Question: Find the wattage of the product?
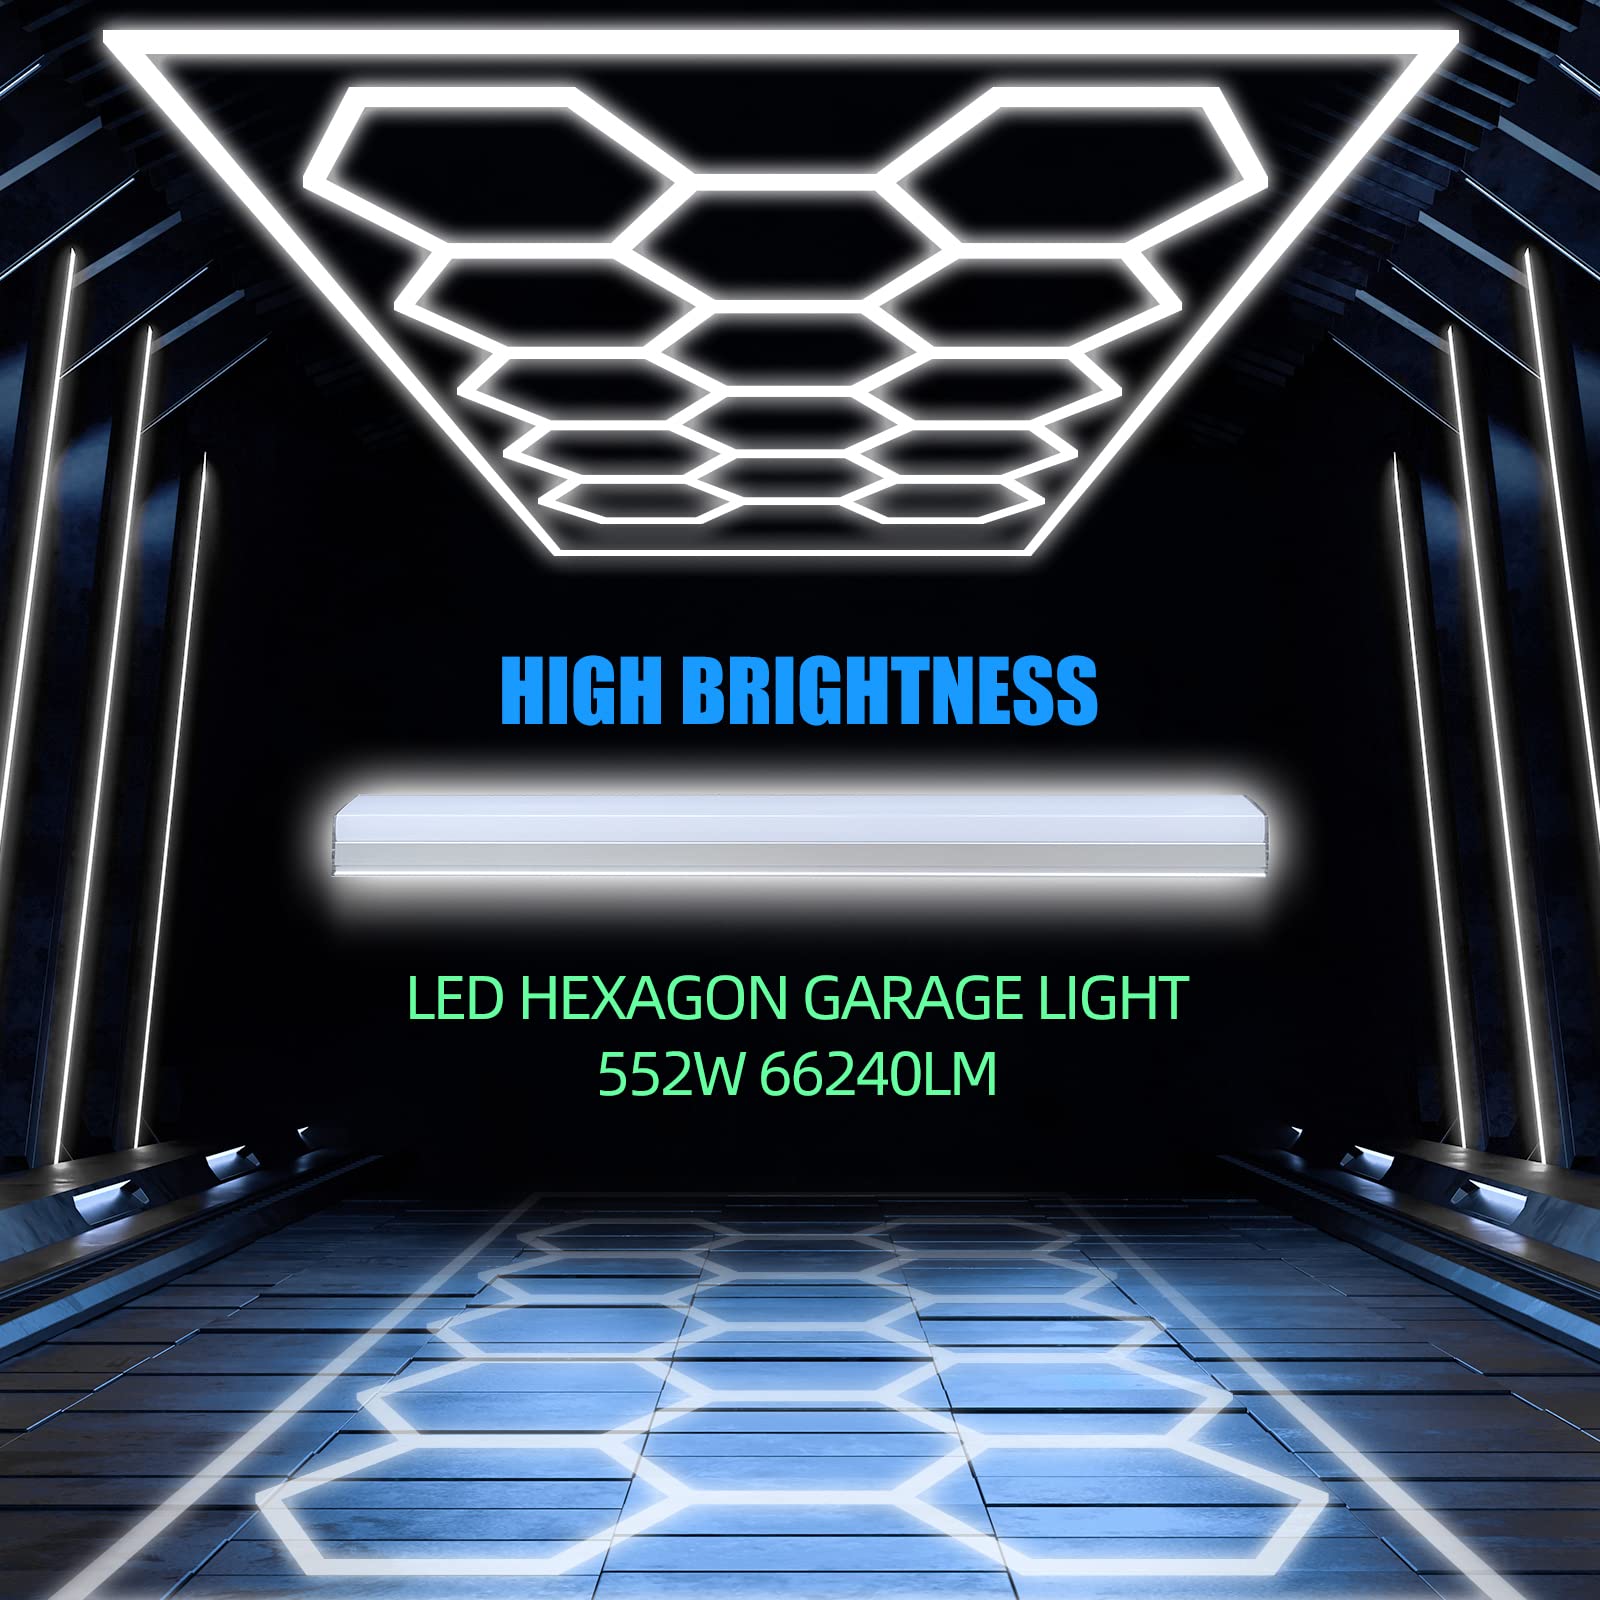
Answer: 552.0 watt